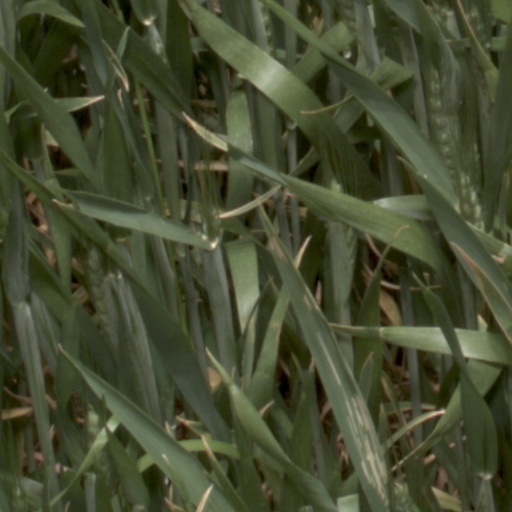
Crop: wheat